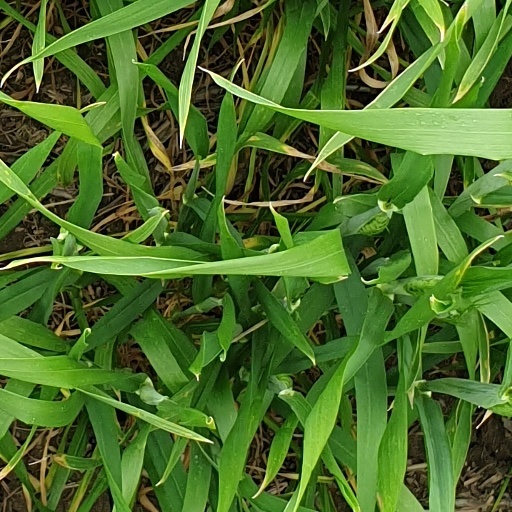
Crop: wheat